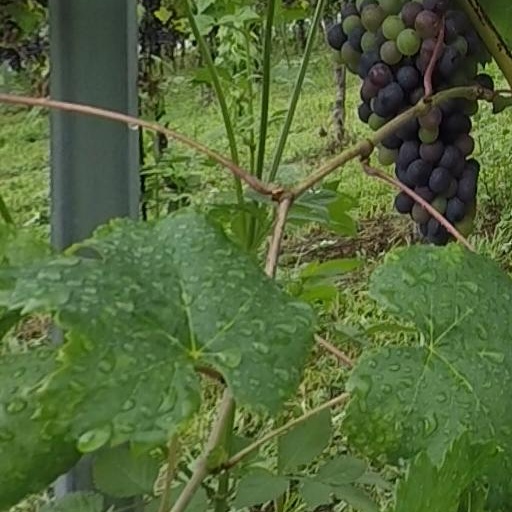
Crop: grape